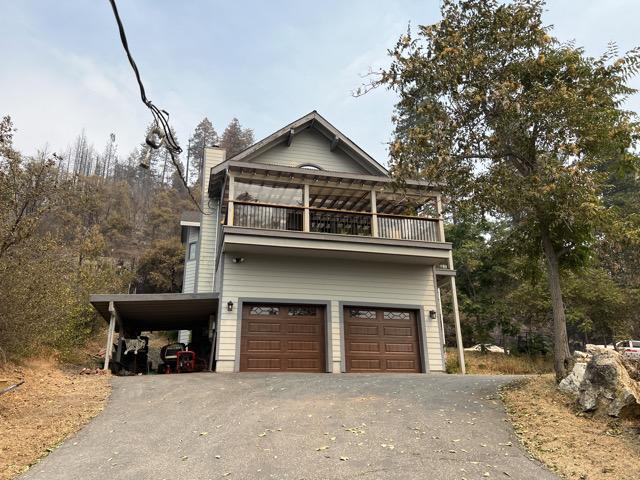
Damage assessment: no_damage